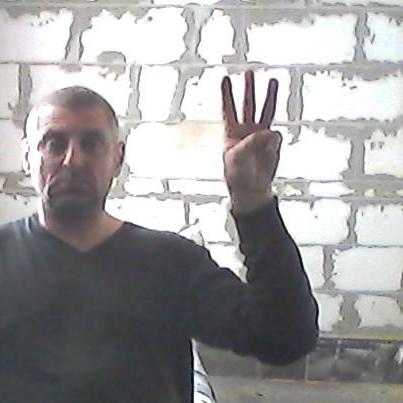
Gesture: three